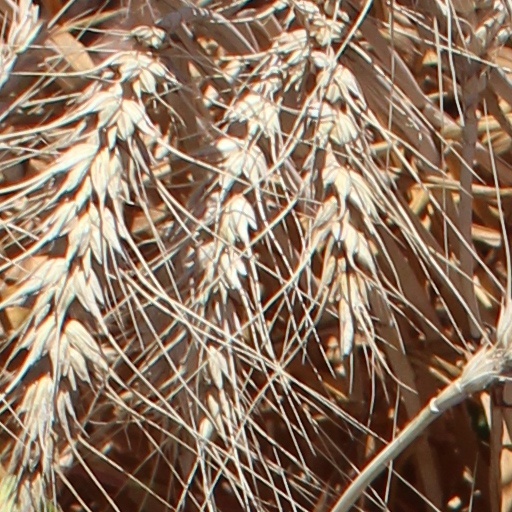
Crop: wheat